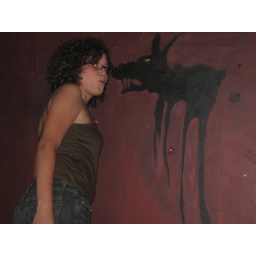
at bar flip, it is carved into the mountain in salzburg!